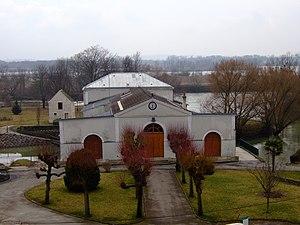
L’usine élévatoire de Trilbardou est une machine hydraulique située à Trilbardou, qui permet d'alimenter le canal de l'Ourcq en eau de la Marne. Elle se trouve en contrebas du canal, à 39 km du bassin de la Villette.
Le canal de l’Ourcq est un canal du Bassin parisien.